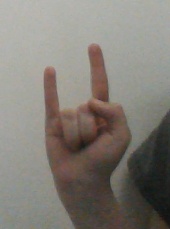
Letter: la